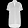
Label: Shirt